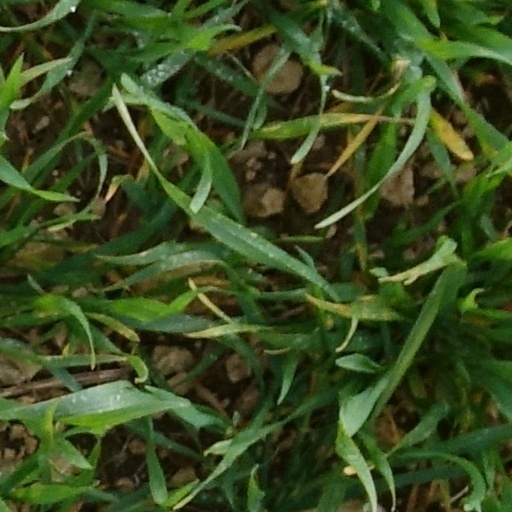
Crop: wheat